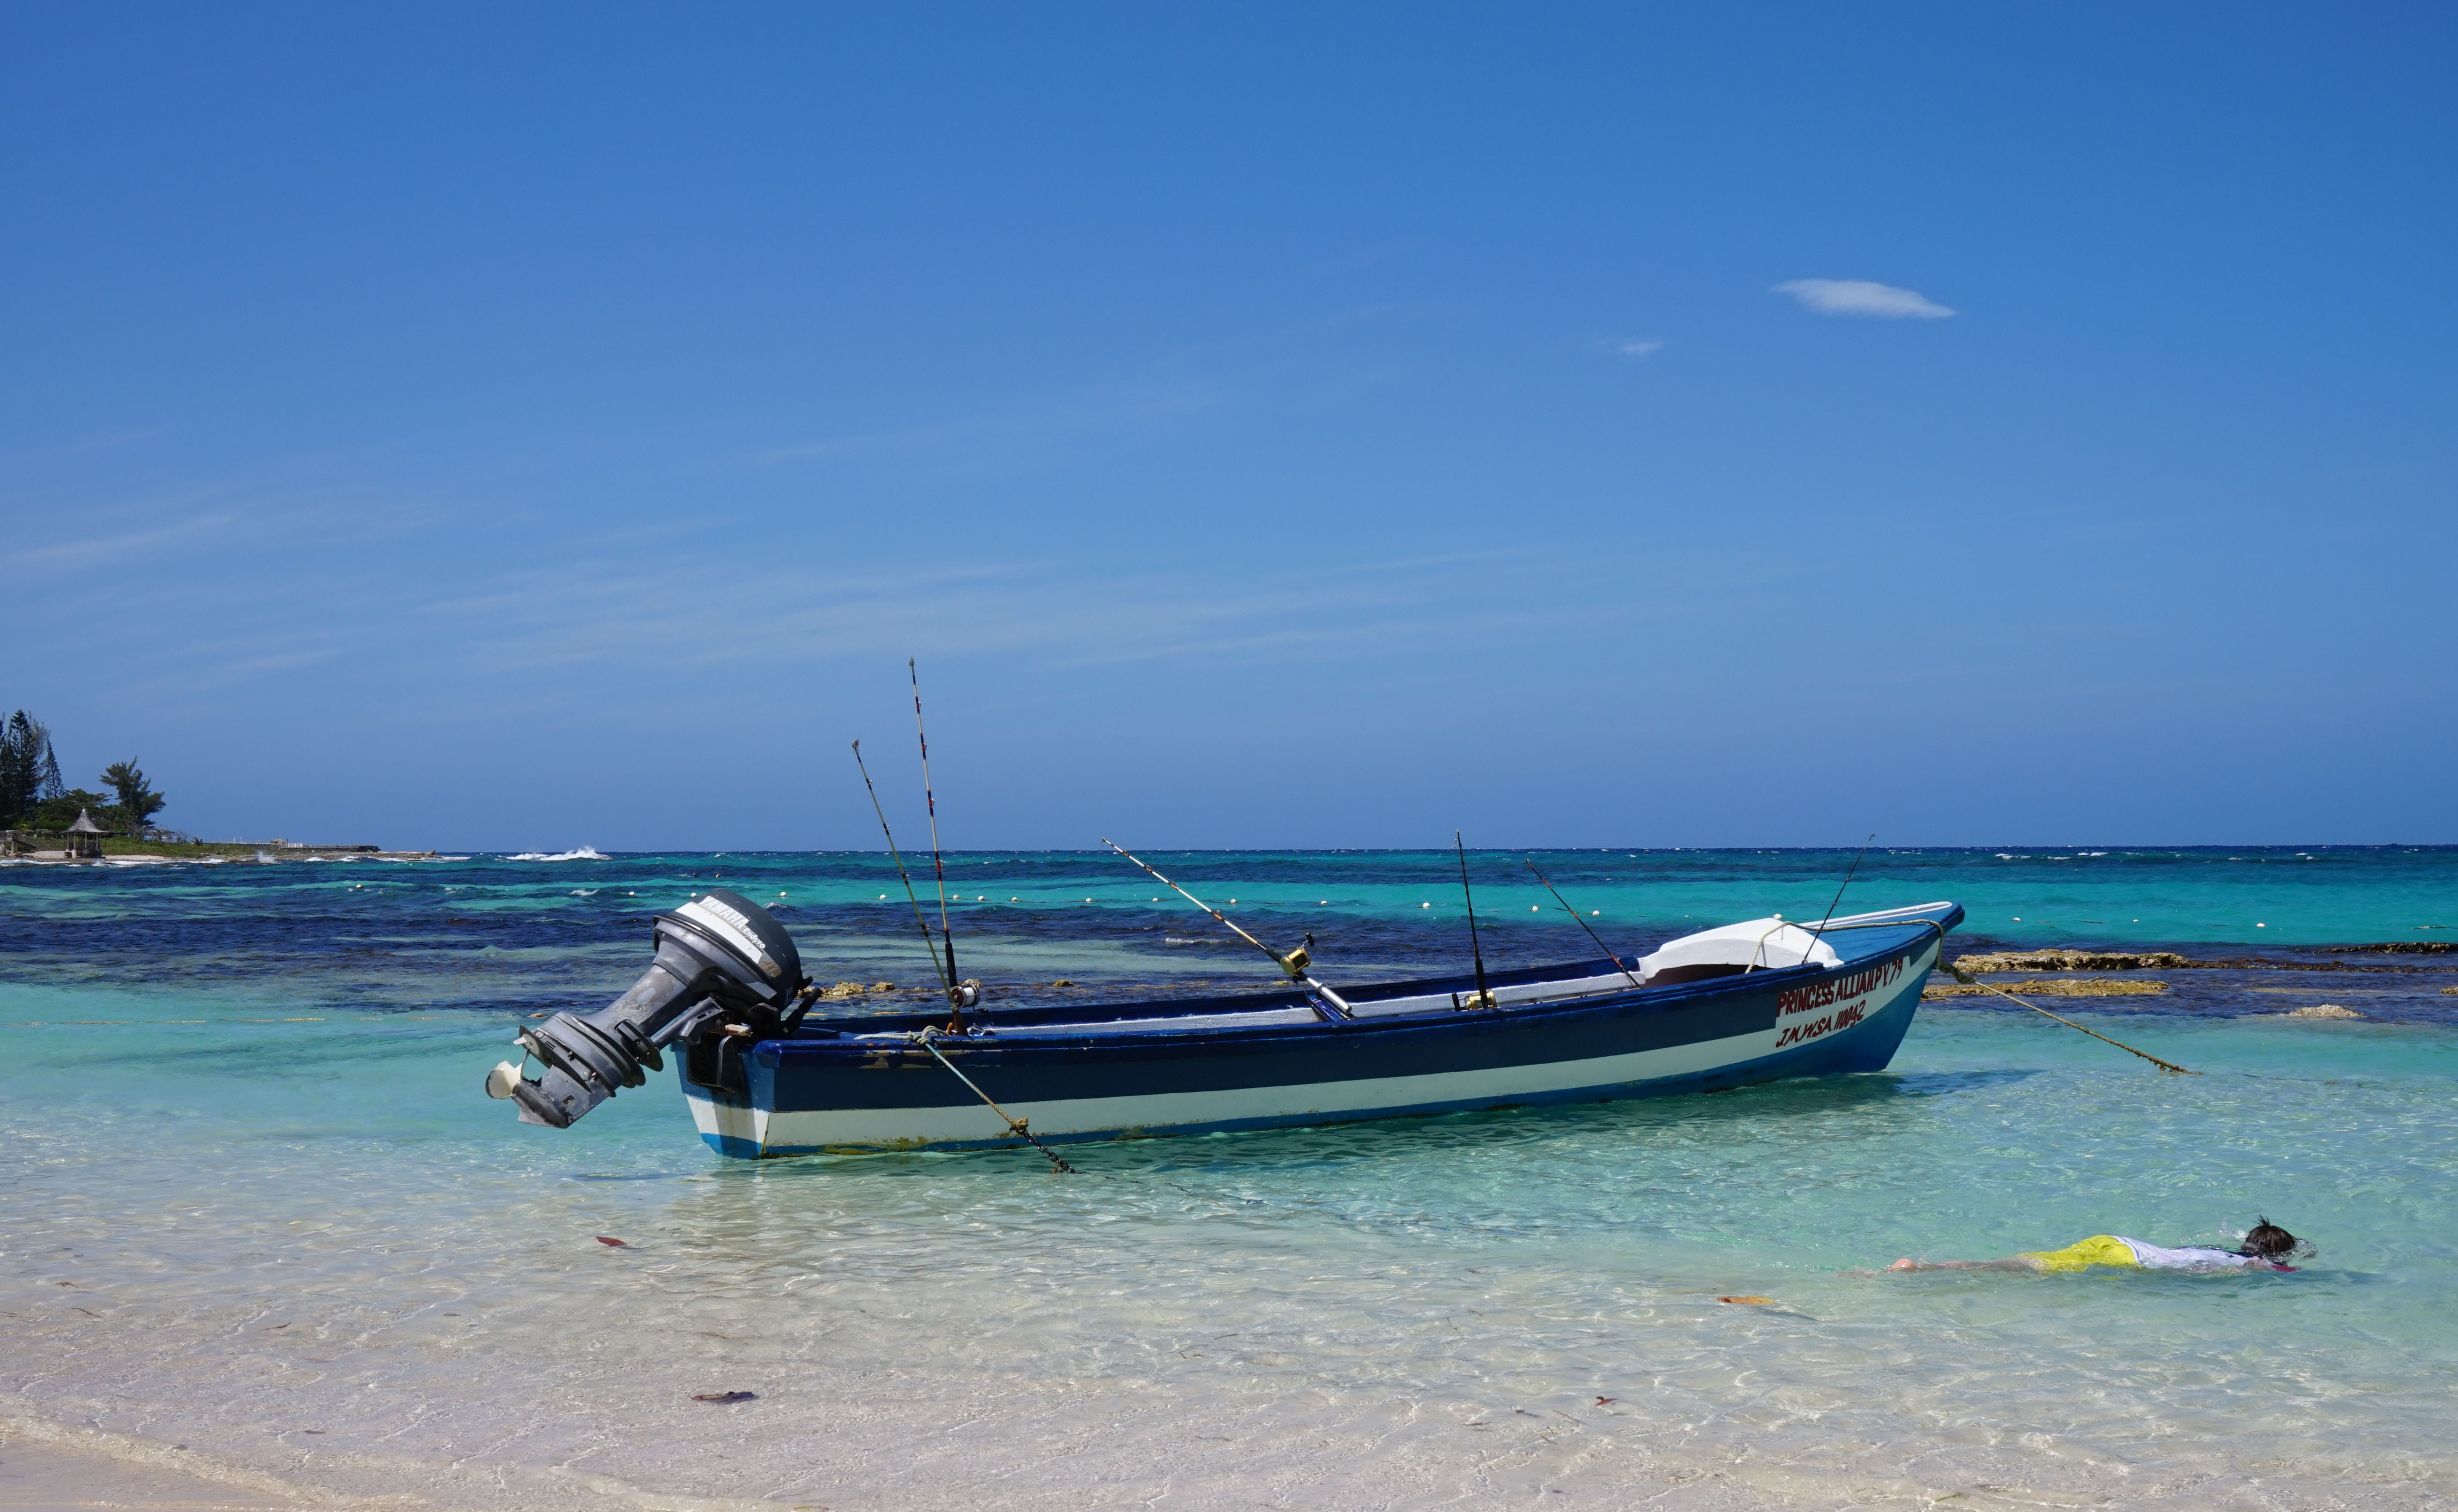
beach, sea, coast, water, ocean, sky, boat, warm, shore, summer, vacation, boot, vehicle, holiday, lagoon, bay, island, blue, clouds, turquoise, boating, caribbean, exotic, watercraft, antigua, fischer, caribbean sea, beautiful beach, caribbean island, dream holiday, long tail boat, watercraft rowing